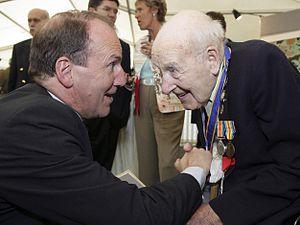
Henry William Allingham a été l'homme le plus vieux du monde du 19 juin 2009 jusqu'à sa mort, ainsi que le doyen supercentenaire de la Première Guerre mondiale. Il a également été le plus vieux survivant des Forces armées britanniques. À ce titre, il se rendit chaque année à Saint-Omer le 11 novembre, pour se recueillir devant le monument aux morts.